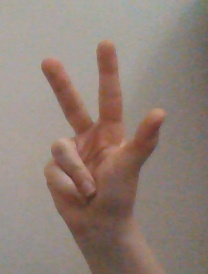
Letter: al